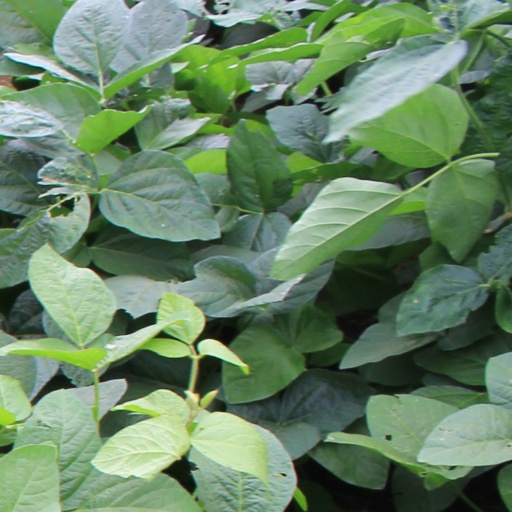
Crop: soybean